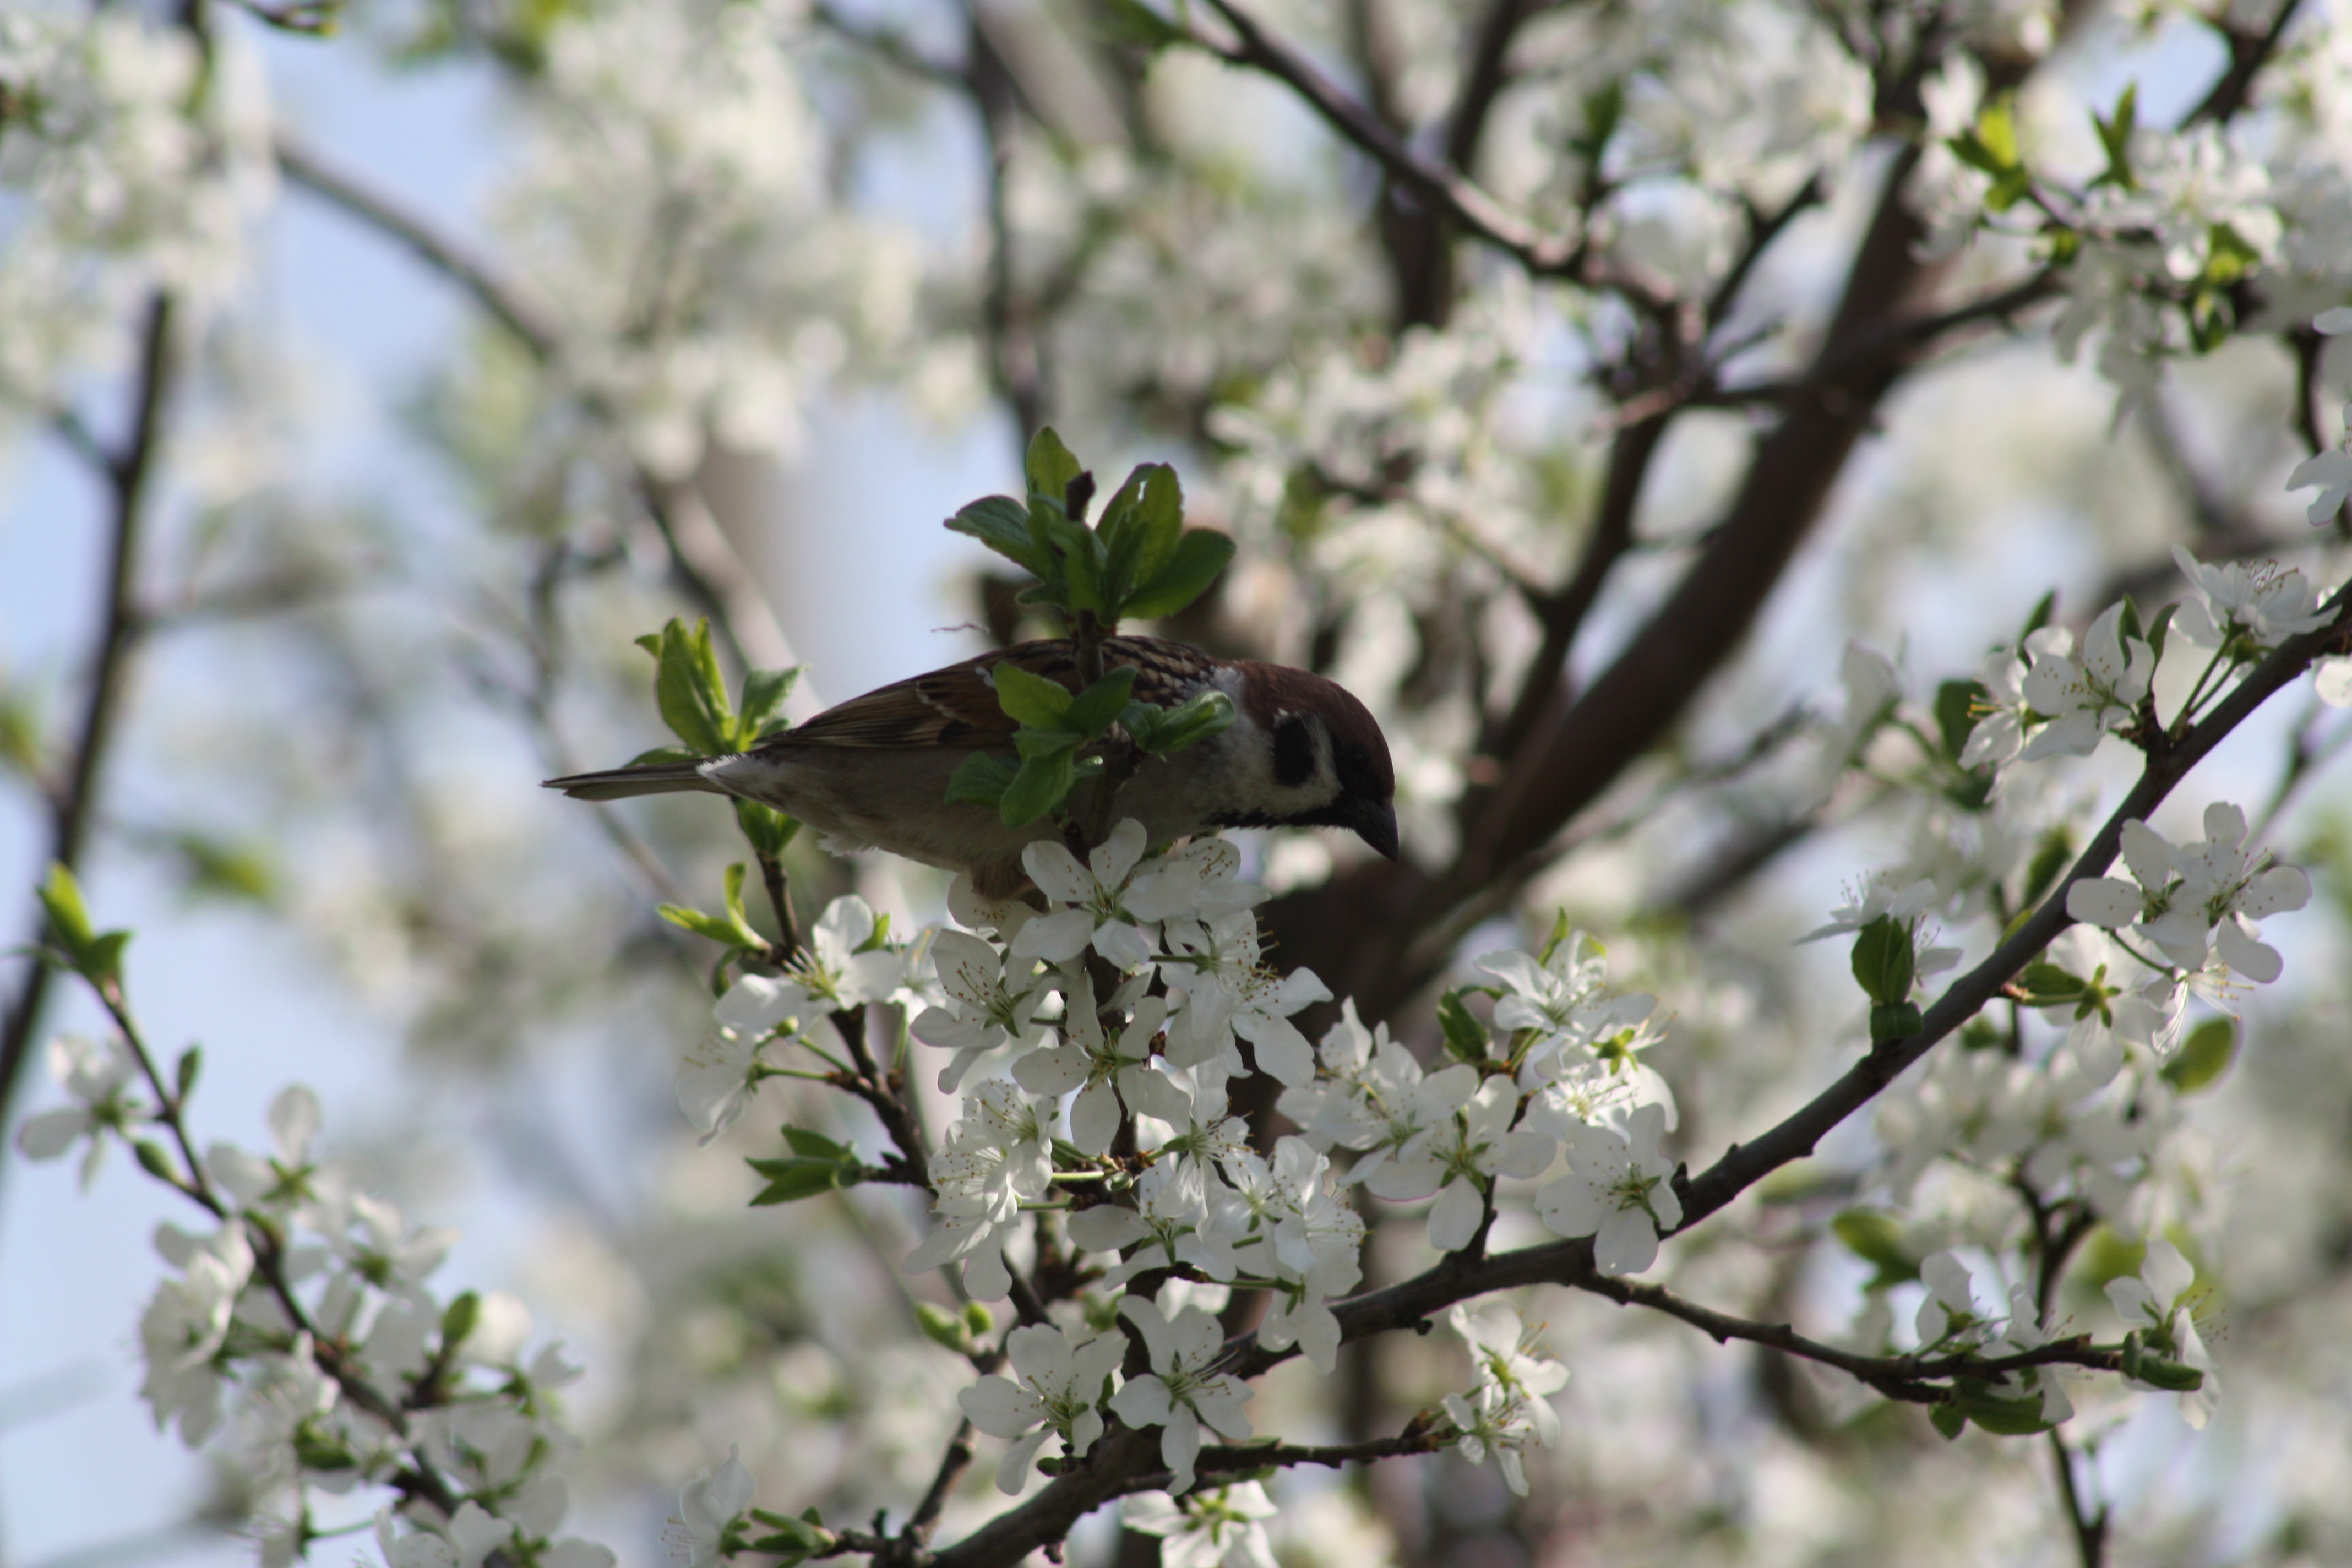
landscape, tree, nature, branch, blossom, bird, plant, white, leaf, flower, bloom, village, spring, produce, botany, flora, fauna, cherry blossom, trees, leaves, birds, shrub, natur, sparrow, birdhouse, living nature, apple tree, flowering plant, land plant